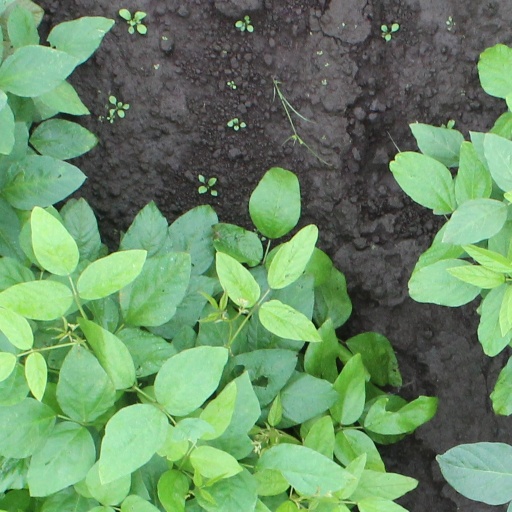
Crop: soybean